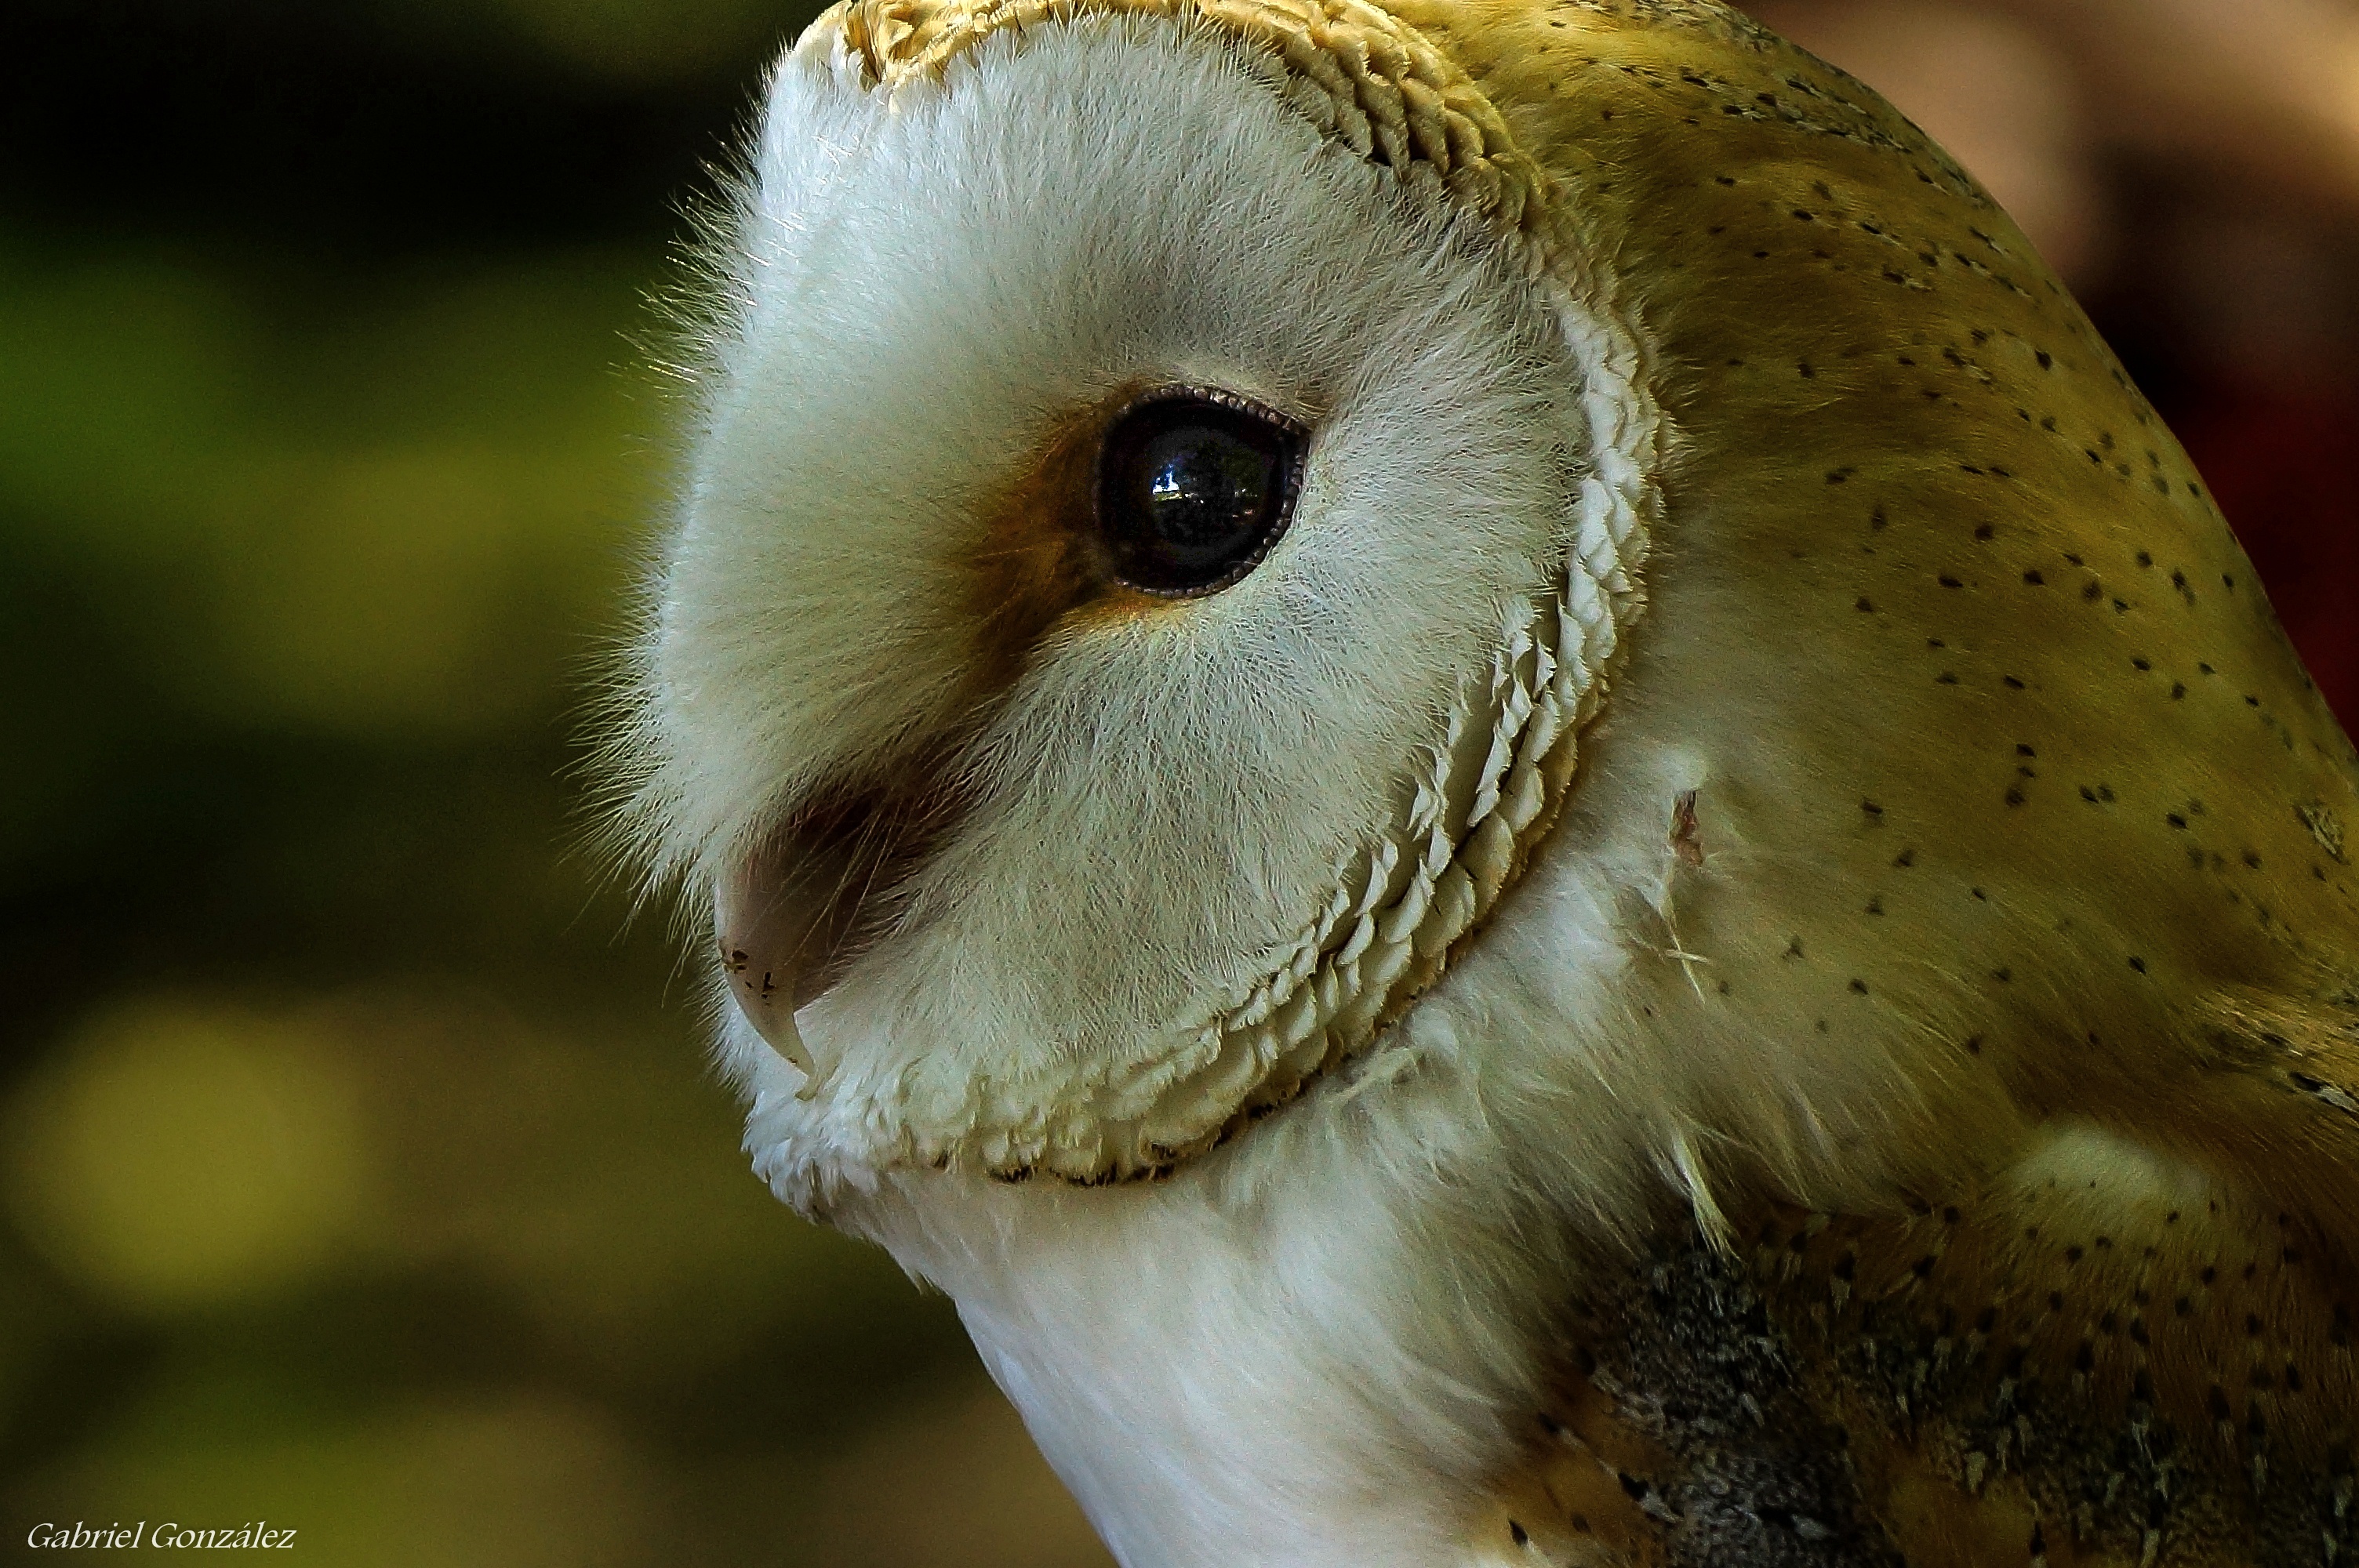
nature, bird, photo, wildlife, beak, macro, owl, fauna, bird of prey, close up, nose, animals, vertebrate, naturaleza, a77, falcon, g, ggl1, gaby1, xovesphoto, animales, sonya77, xelodegalicia, sonya77v, cetreria, falconry, macro photography, gabrielcoru a